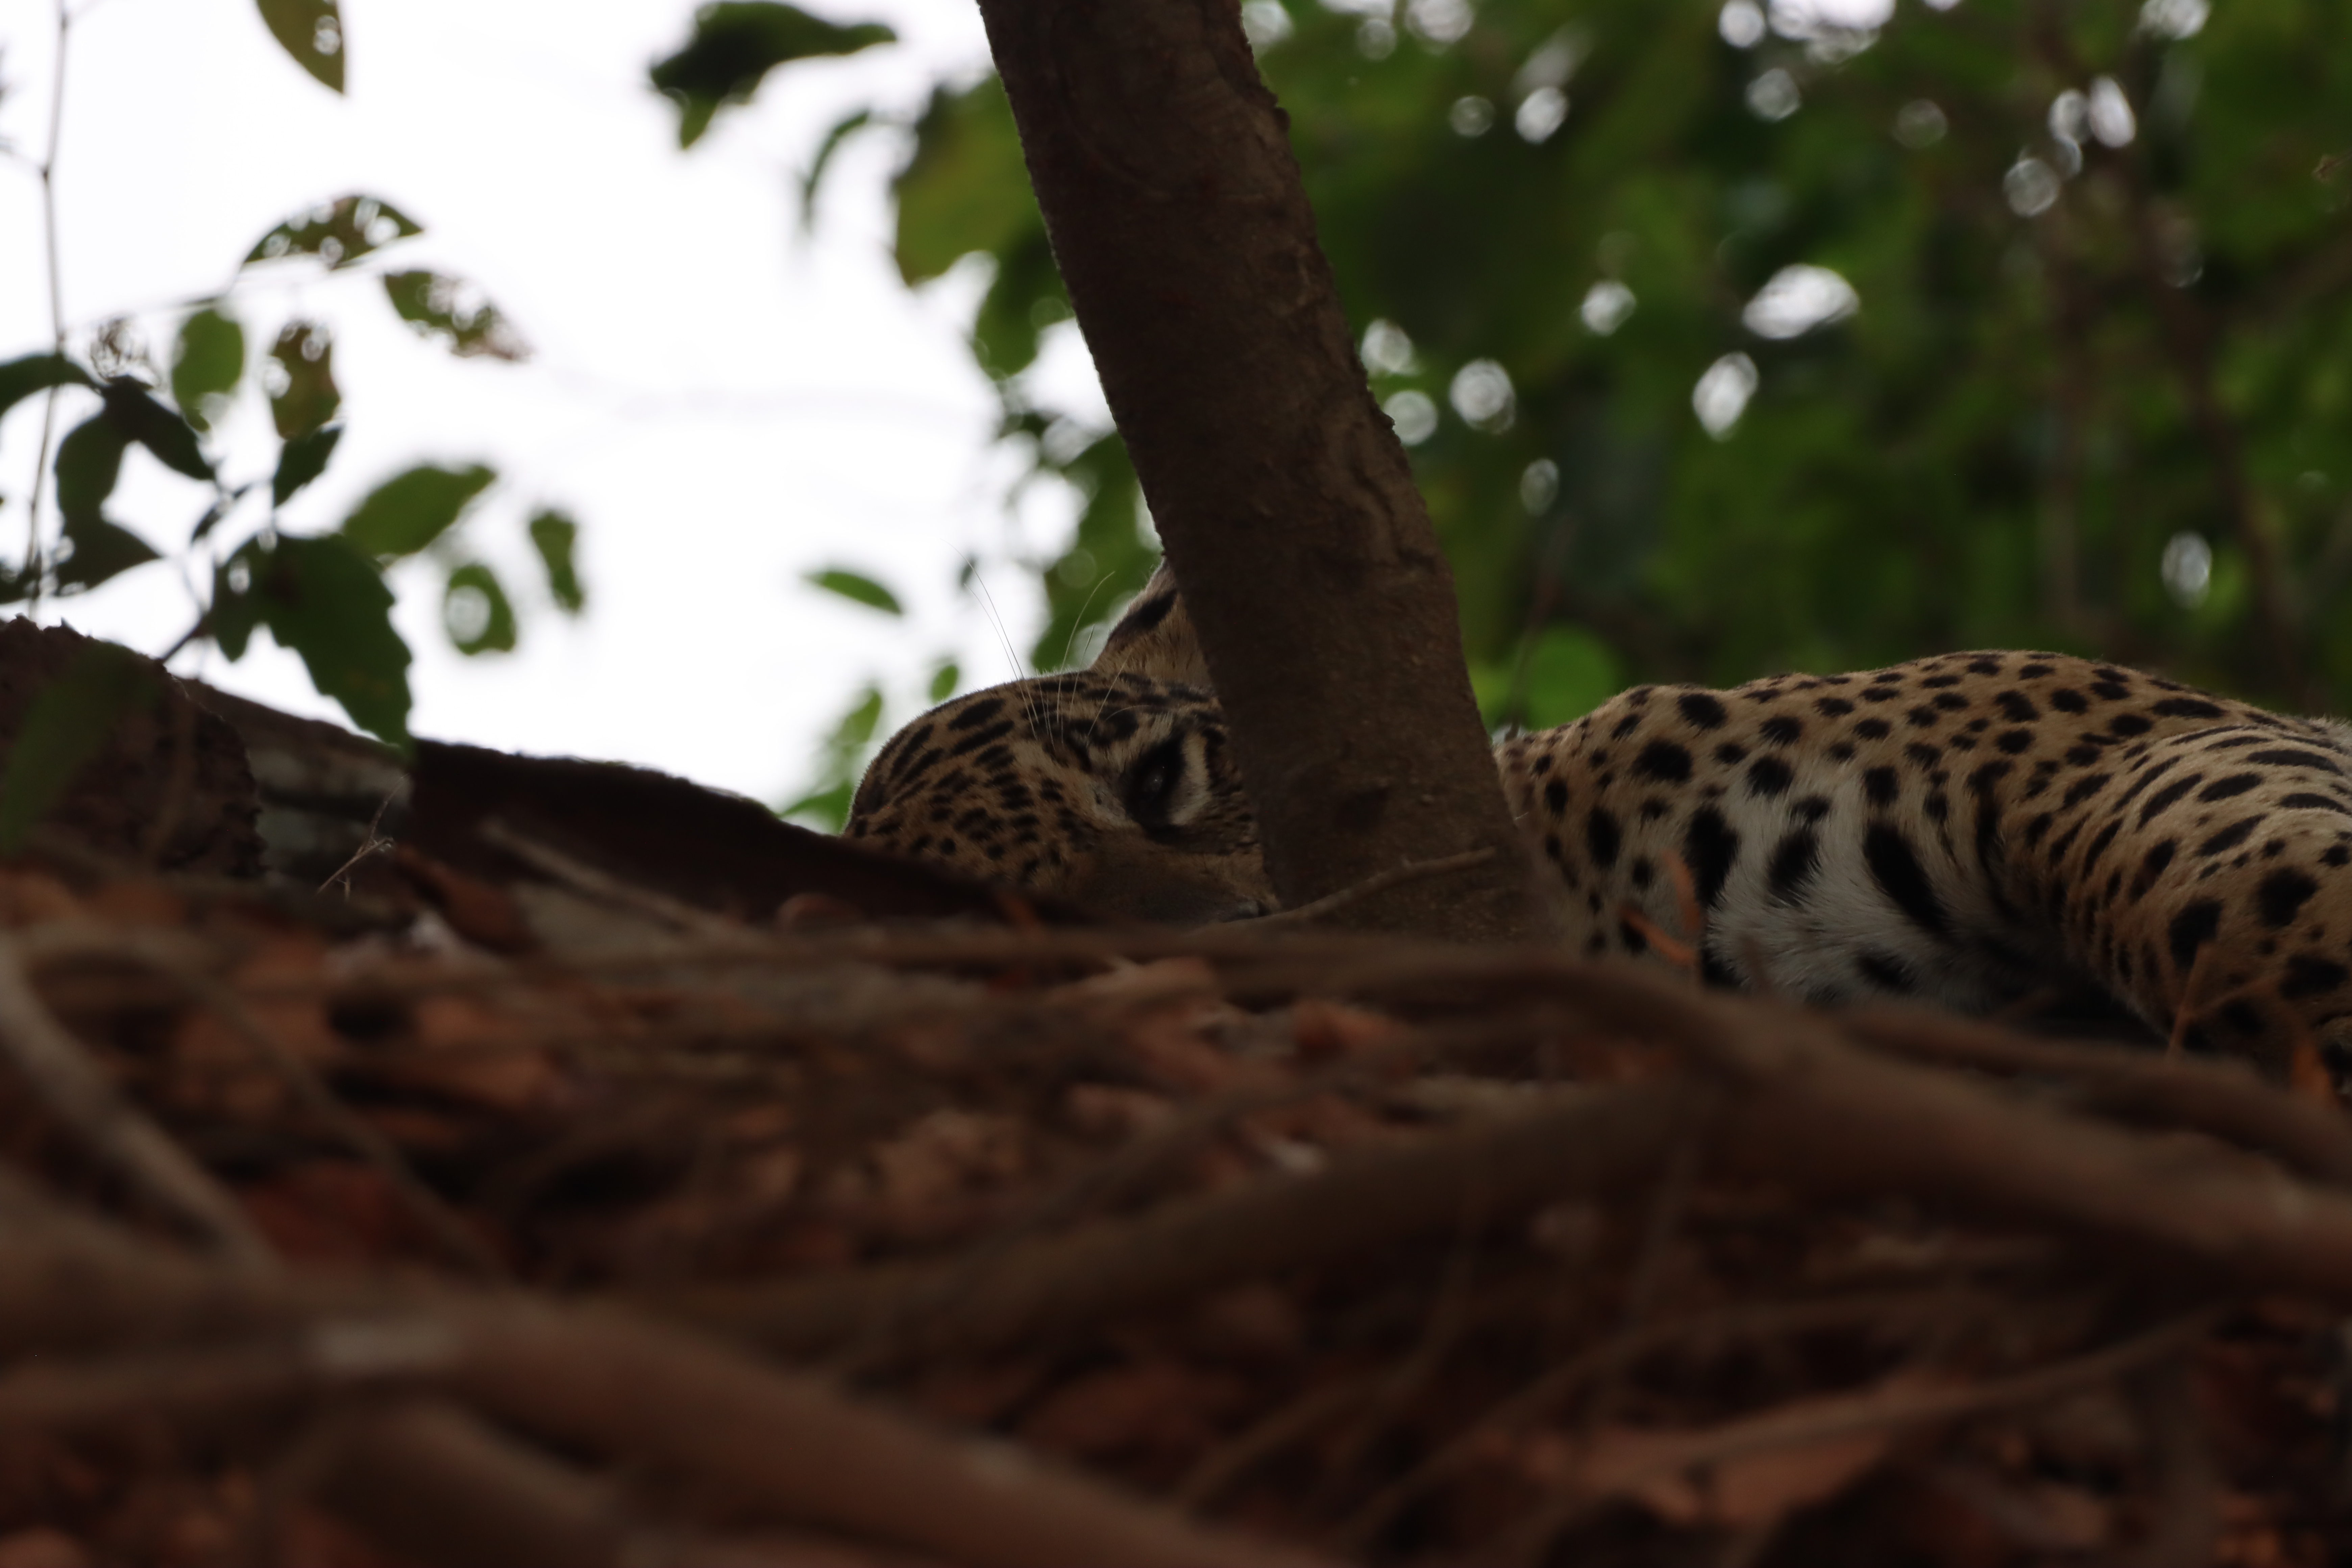
Jaguar: Apeiara